Riviere Building

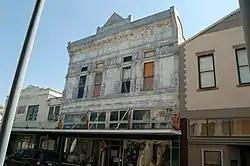
Riviere Building in 2005

The Riviere Building is a historic commercial building located at 405 West 3rd Street in Thibodaux, Louisiana.